Maxine Waters

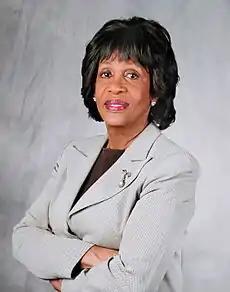
Official portrait, 2012

Maxine Moore Waters (née Carr; born August 15, 1938) is an American politician serving as the U.S. representative for since 1991. The district, numbered as the 29th district from 1991 to 1993 and as the 35th district from 1993 to 2013, includes much of southern Los Angeles, as well as portions of Gardena, Inglewood and Torrance.